Naphat Siangsomboon

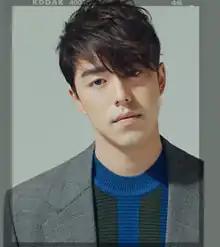
Naphat Siangsomboon

Naphat Siangsomboon (: born on May 5, 1996) is a Thai actor and model. He made his first on-screen appearance in Nivea For Men TV commercial, and came to public attention in King Power commercial. His debut drama is "Rak Kan Panlawan" (2015).